Lyminge railway station

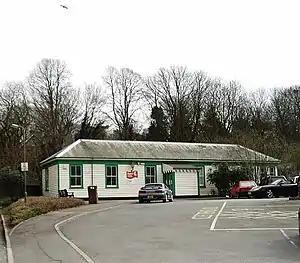
Lyminge station, now serving as a library.

Lyminge was a station on the Elham Valley Railway serving the village of the same name. It opened in 1887 and finally closed to passengers and freight in 1947.